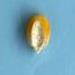
Maize quality: Good